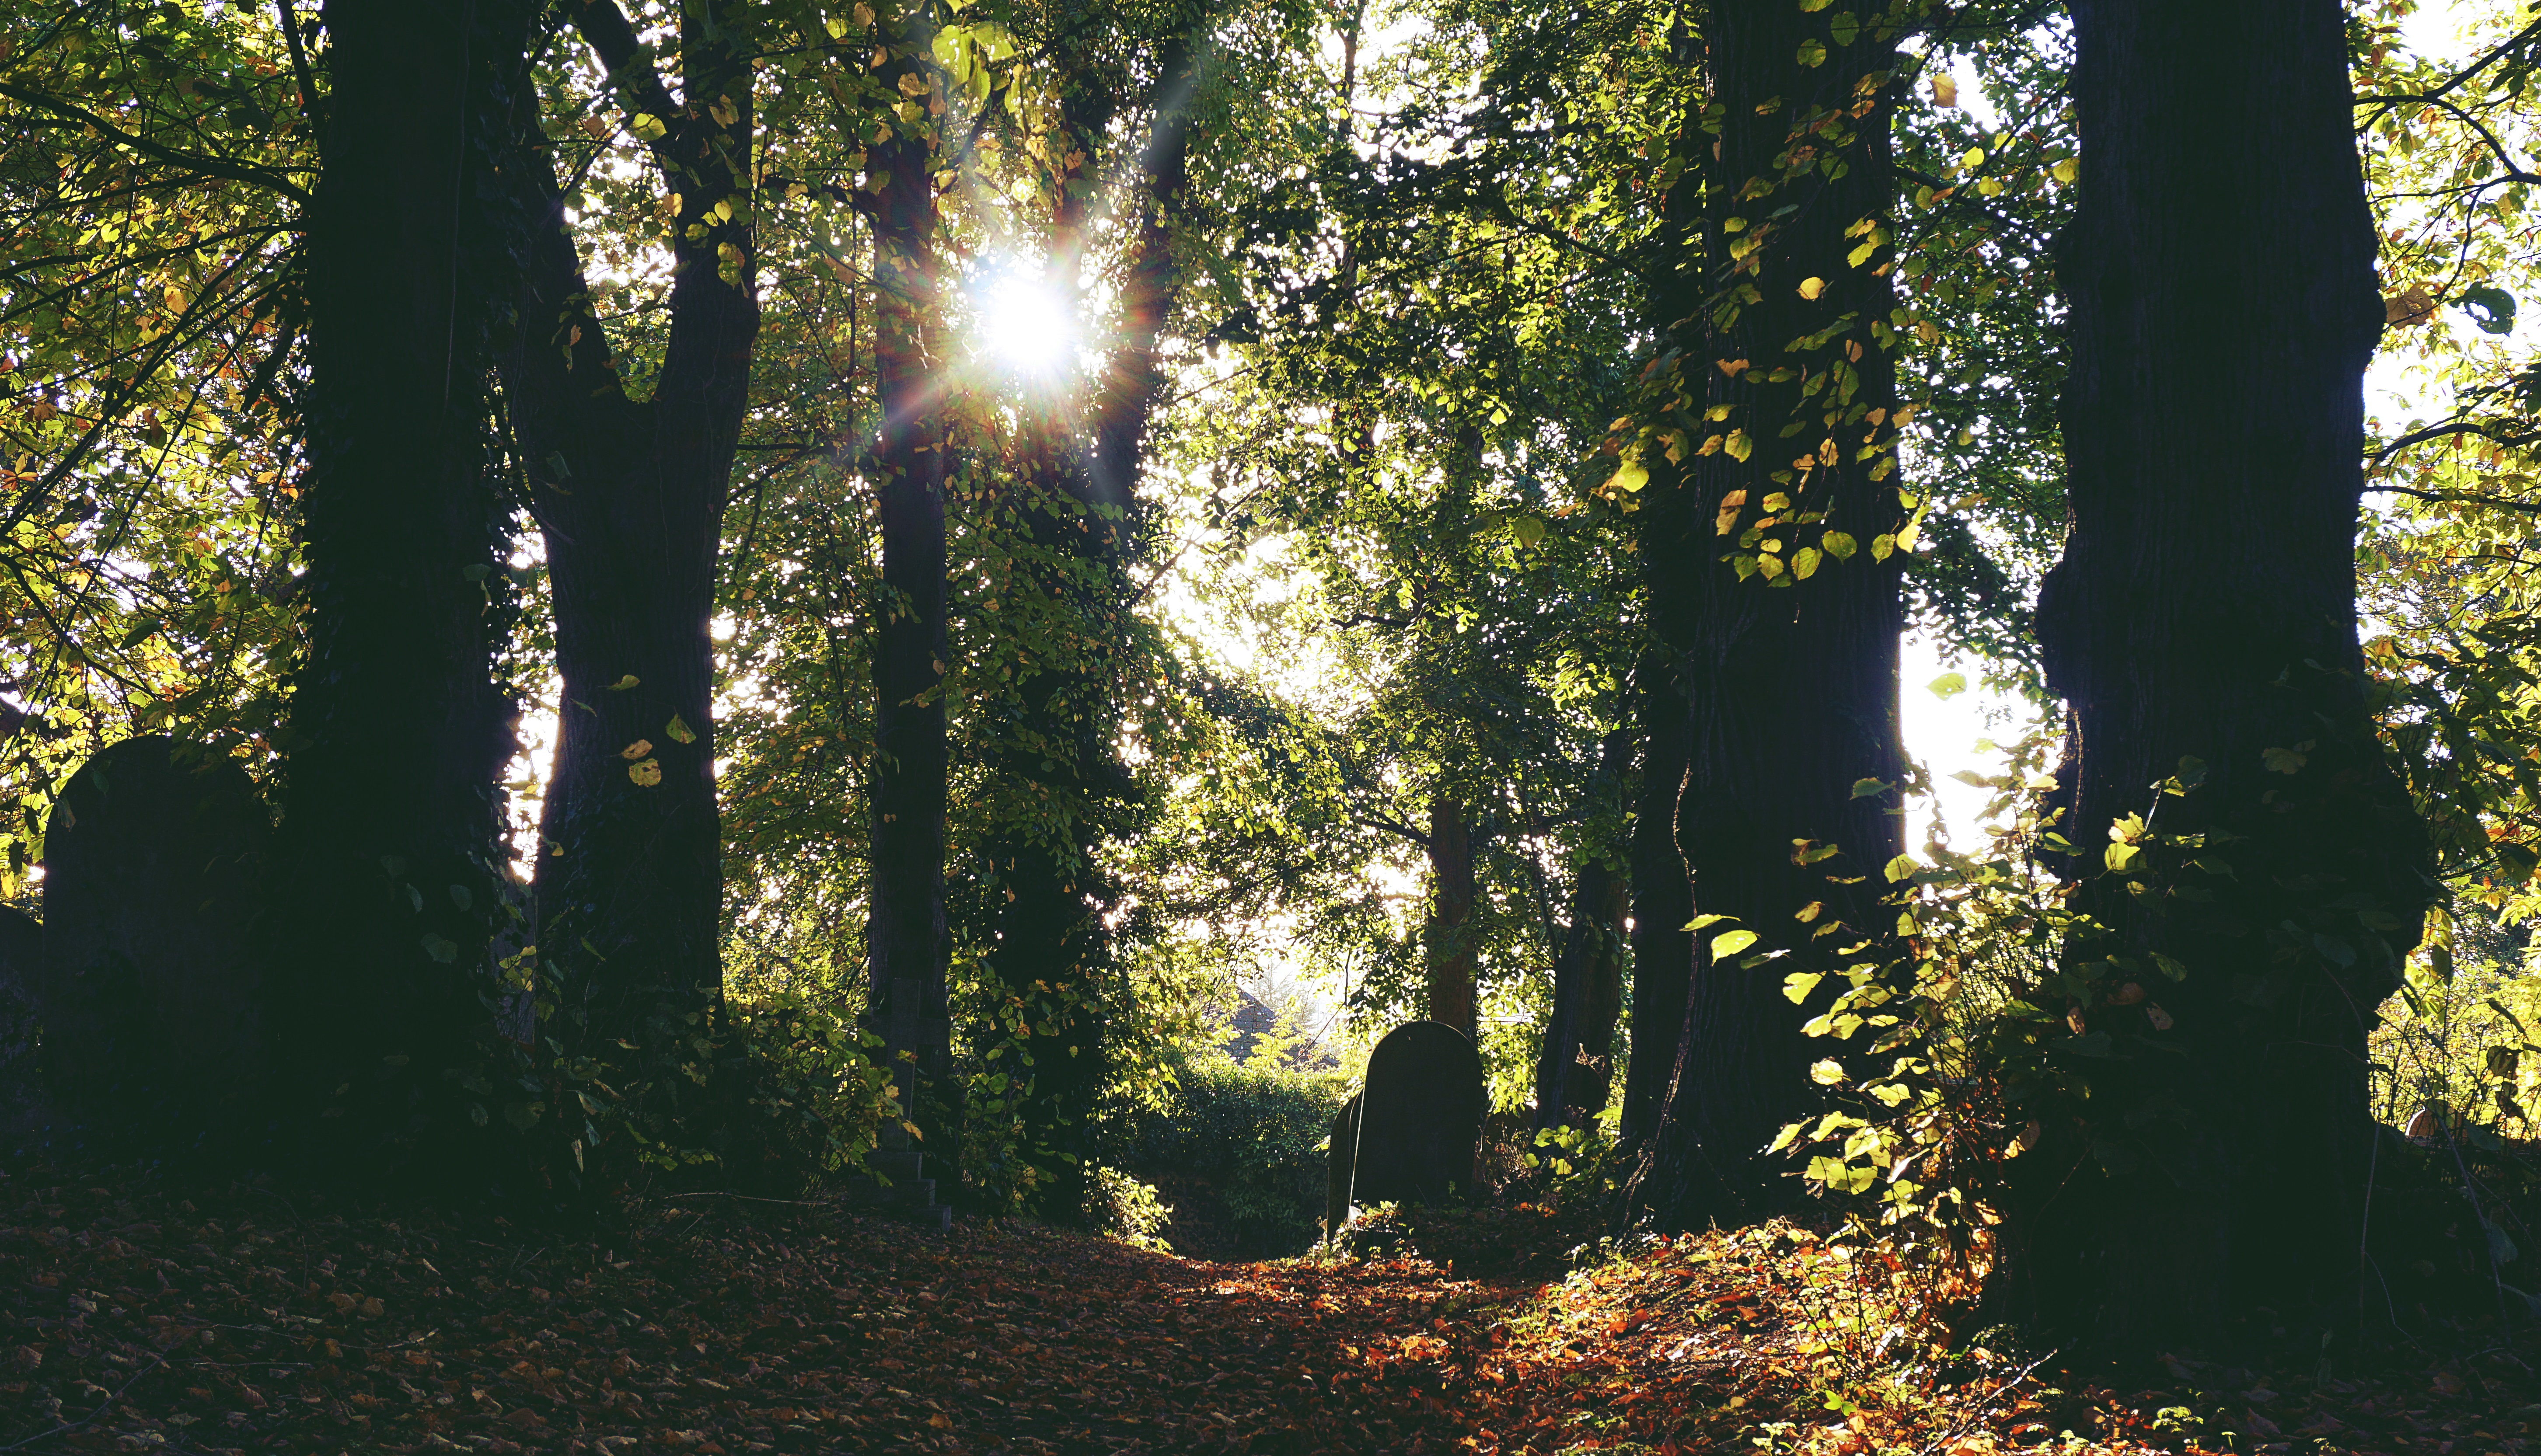
autumn, leaves, trees, woodland, cemetery, nature, forest, sunlight, tree, woody plant, leaf, grove, light, plant, temperate broadleaf and mixed forest, path, old growth forest, deciduous, branch, grass, morning, biome, temperate coniferous forest, trunk, spring, landscape, jungle, valdivian temperate rain forest